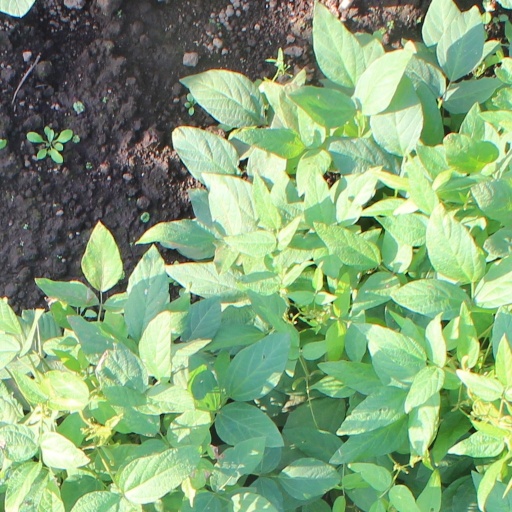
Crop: soybean